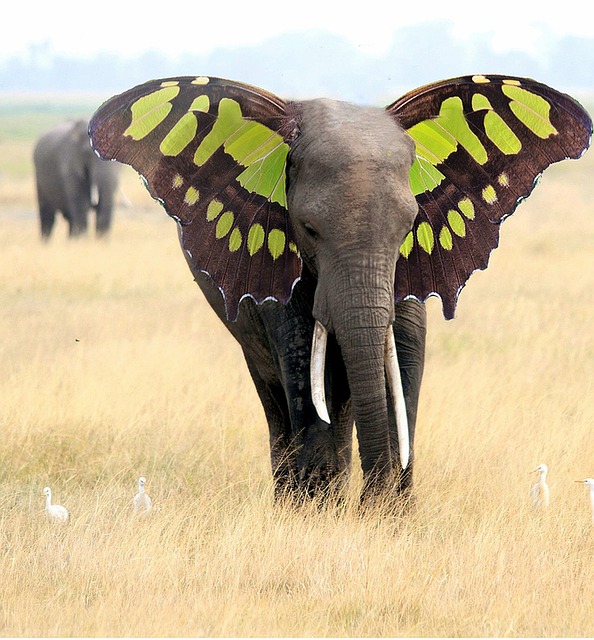
Label: elephant